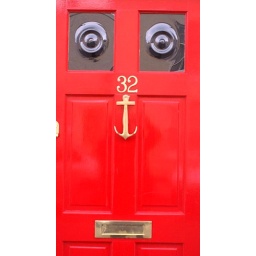
Saw this sad red face in Sandwich, Kent